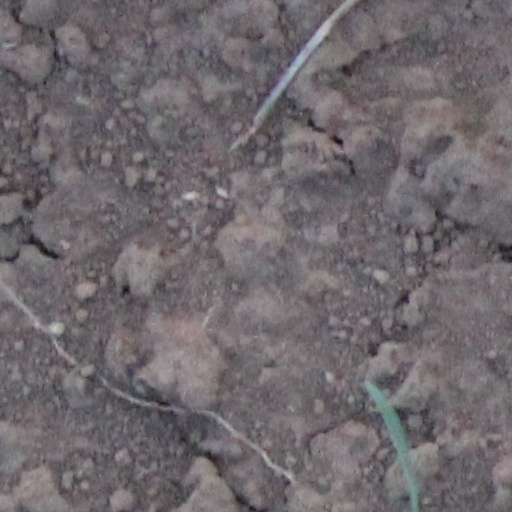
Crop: wheat